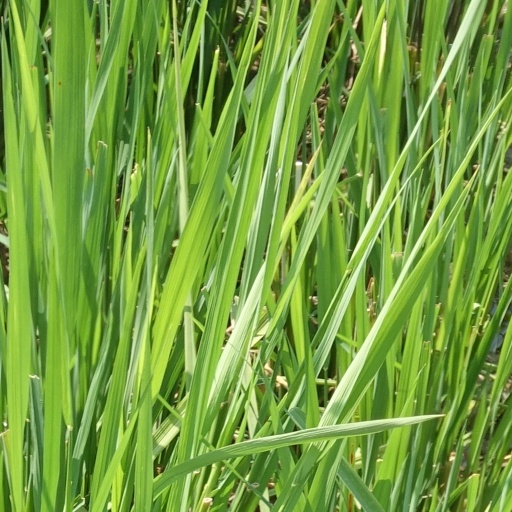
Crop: rice